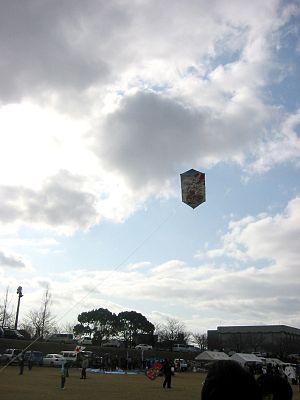
Le Rokkaku est un cerf-volant hexagonal, un peu plus long que large, guidé par une seule ligne, faiblement pilotable.